TikTok food trends

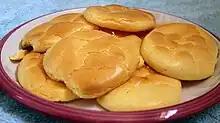
Cloud bread

Cloud bread is a light, fluffy low-carb bread substitute made from egg whites, corn starch, and sugar. Cloud bread gained popularity on TikTok in July 2020, and user @linqanaaa is credited for bringing it to the platform.